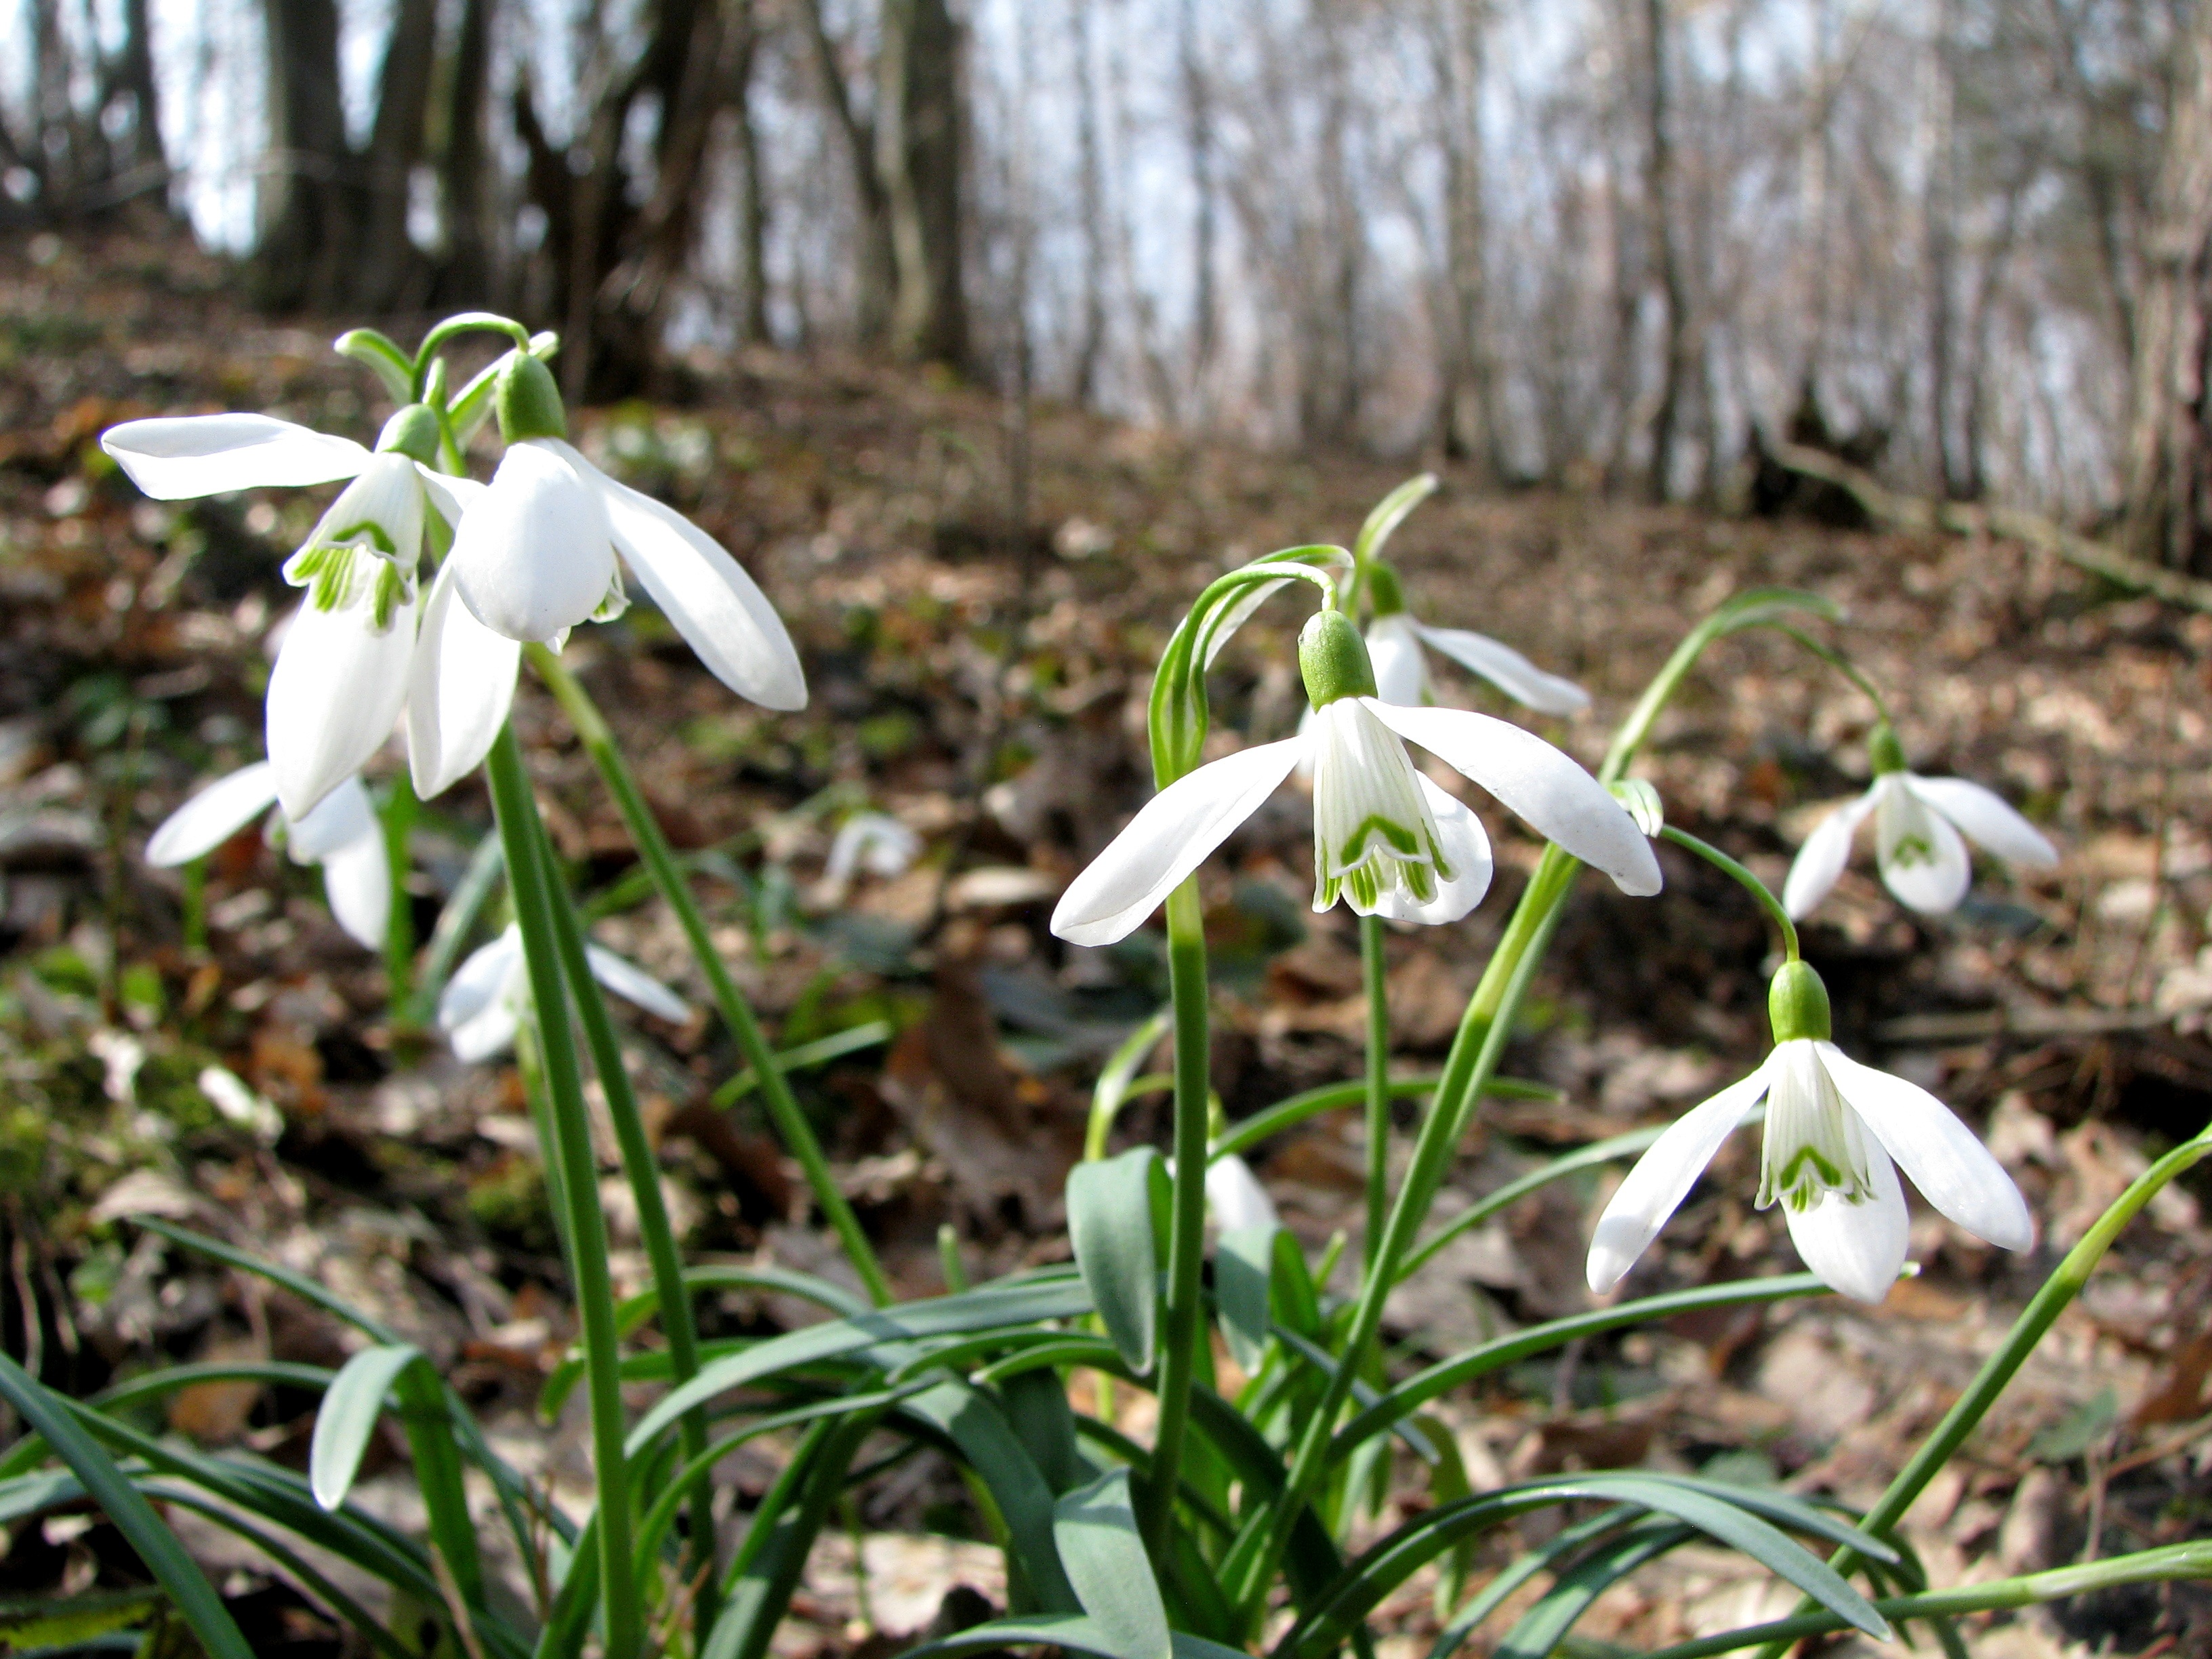
nature, forest, plant, flower, spring, botany, flora, plants, wildflower, flowers, poland, snowdrop, snowdrops, galanthus, flowering plant, land plant, fawn lily, nie yczki